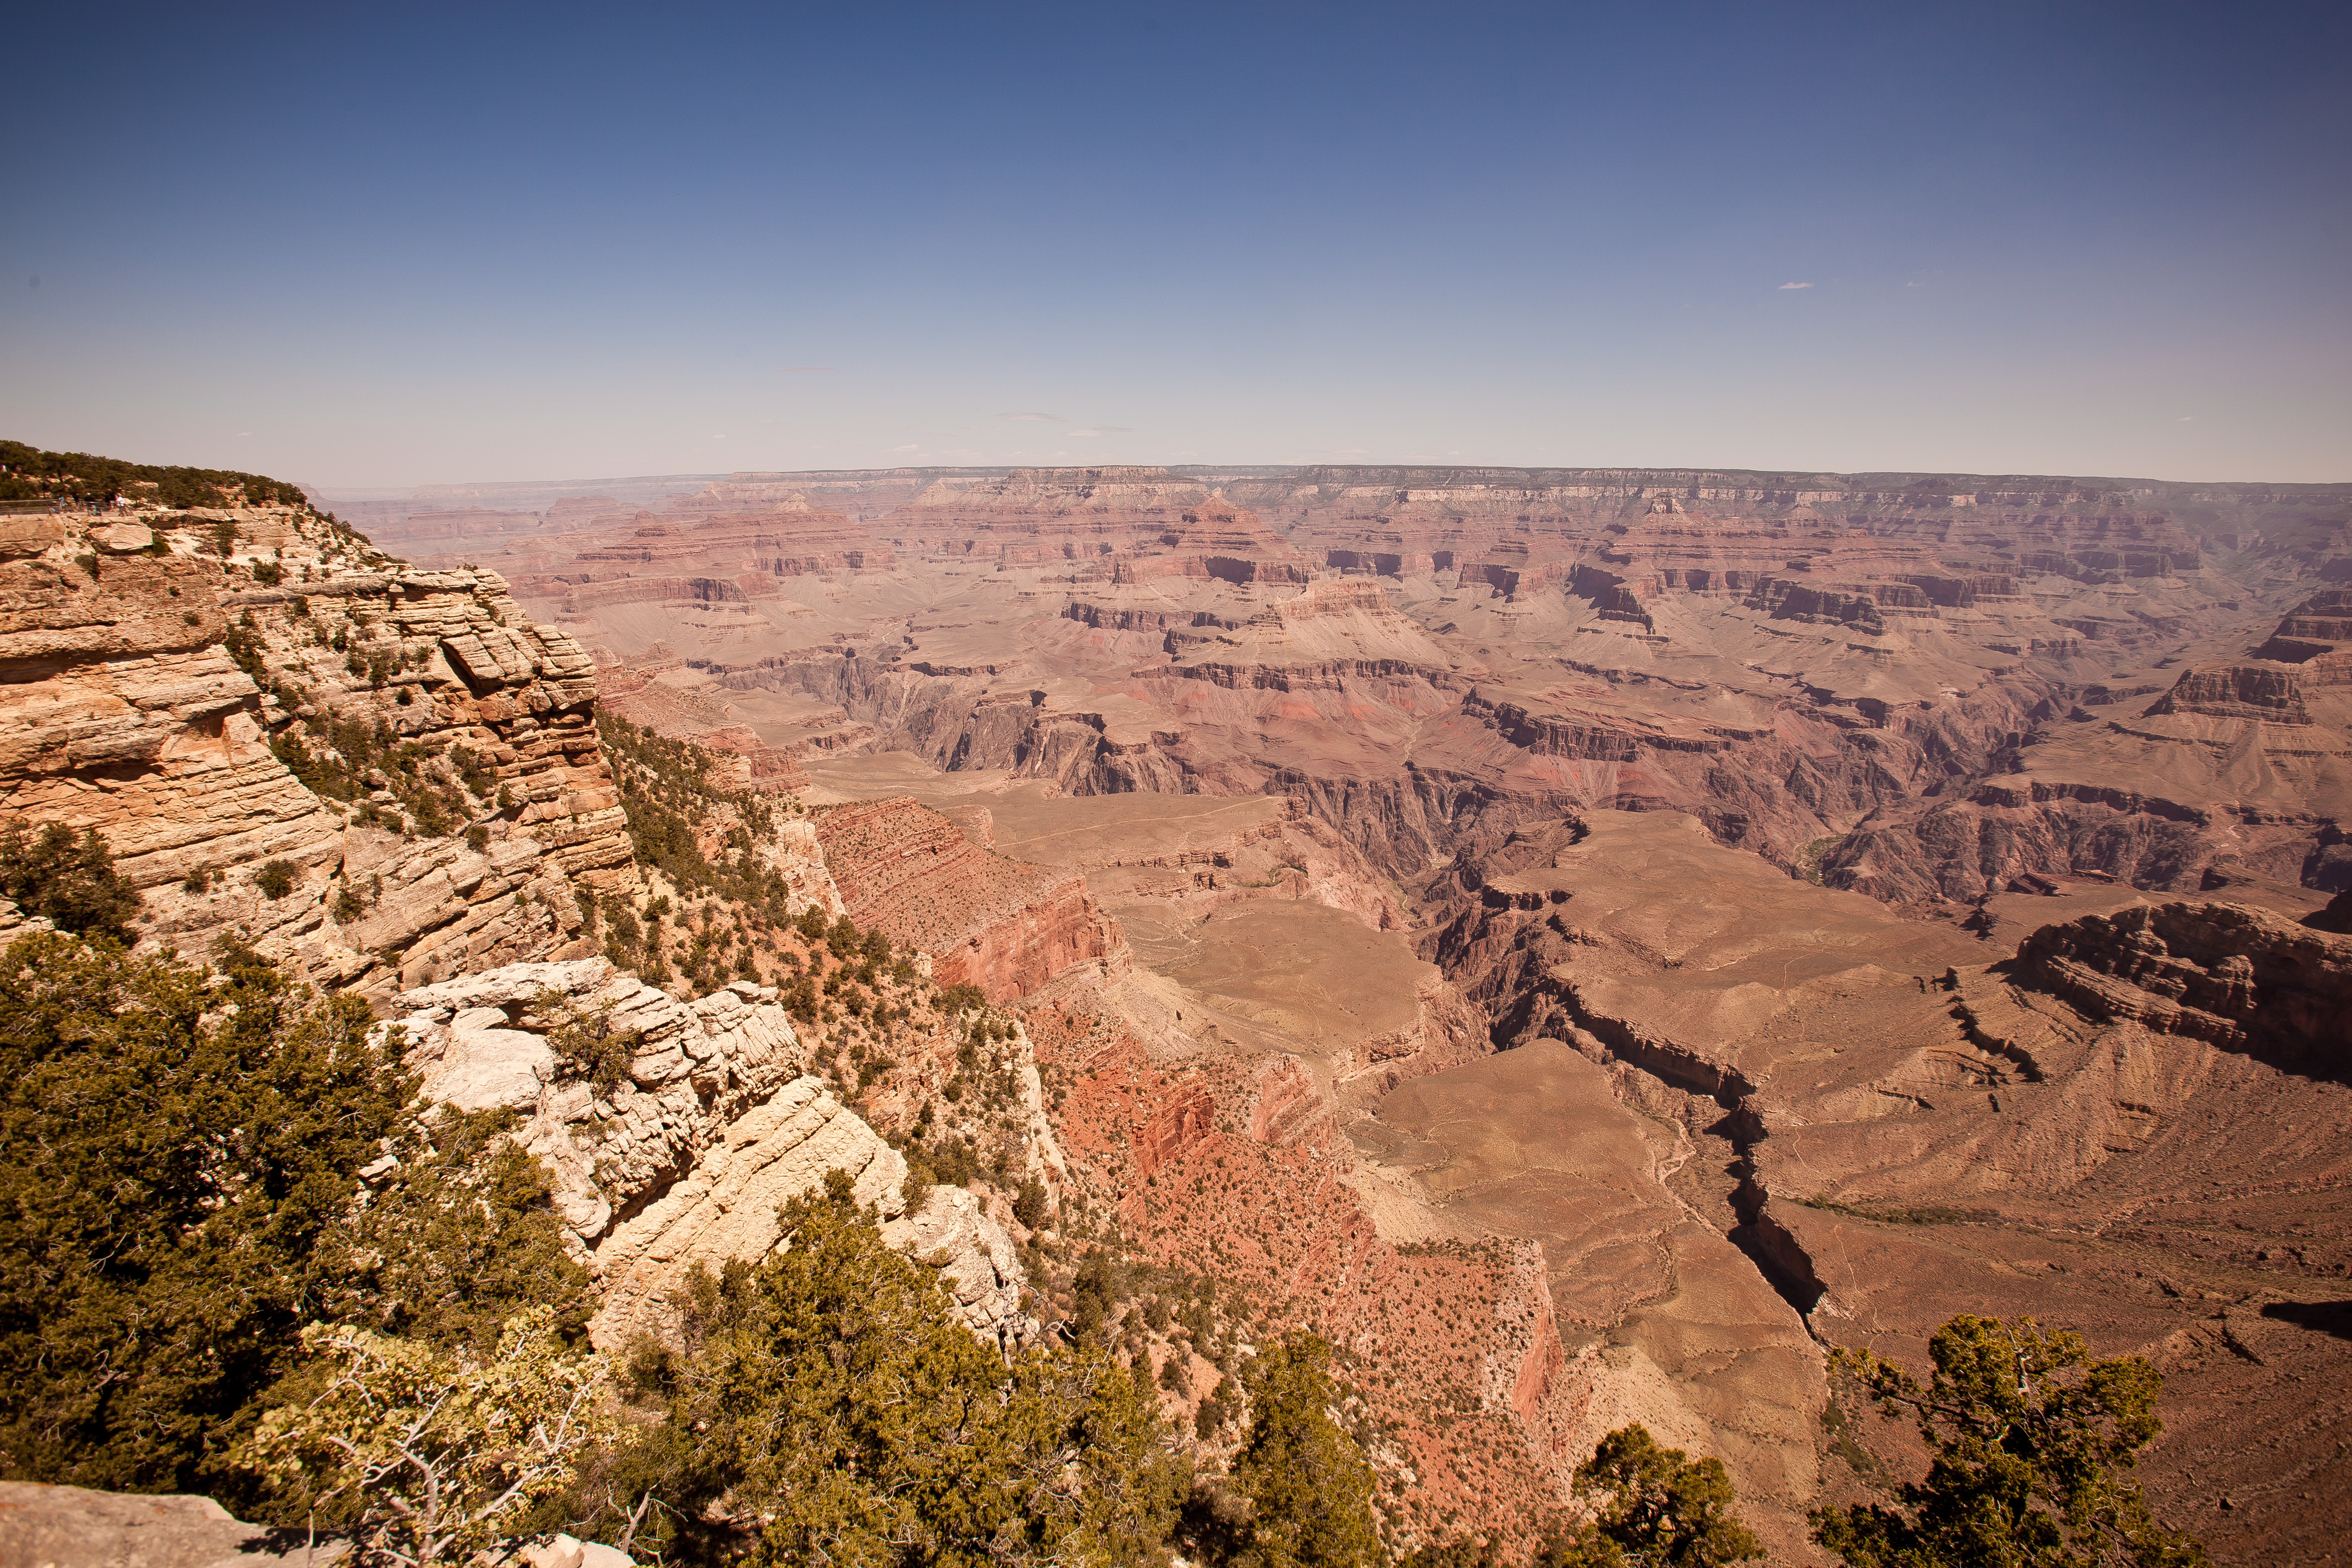
landscape, nature, rock, wilderness, mountain, sky, adventure, view, valley, panorama, summer, travel, formation, dry, arch, usa, america, holiday, gorge, canyon, grand canyon, national park, california, arizona, places of interest, road trip, stones, clouds, geology, mountains, badlands, deep, plateau, wide, nevada, wadi, las vegas, enormous, landform, rock mountain, grand canyon national park, colorado river, canyon state, natural environment, geographical feature